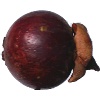
Label: Mangostan 1